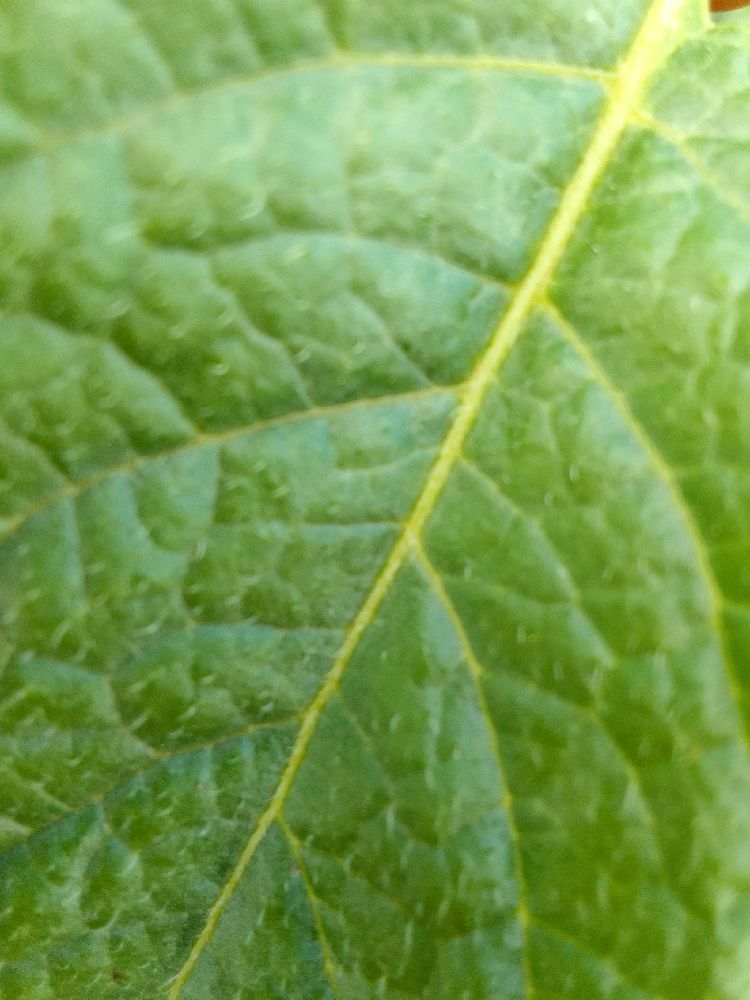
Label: Healthy